Cape Smith

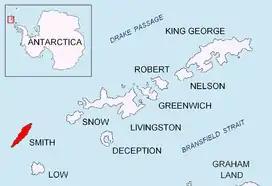
Location of Smith Island in the South Shetland Islands.

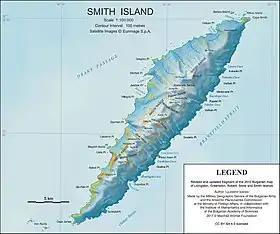
Topographic map of Smith Island.

Cape Smith is a cape forming the north end of Smith Island in the South Shetland Islands, Antarctica. The discovery of the South Shetland Islands was first reported in 1819 by Captain William Smith, for whom the cape is named.